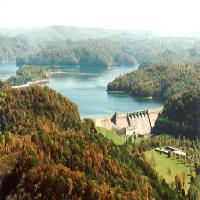
Weather: cloudy or overcast